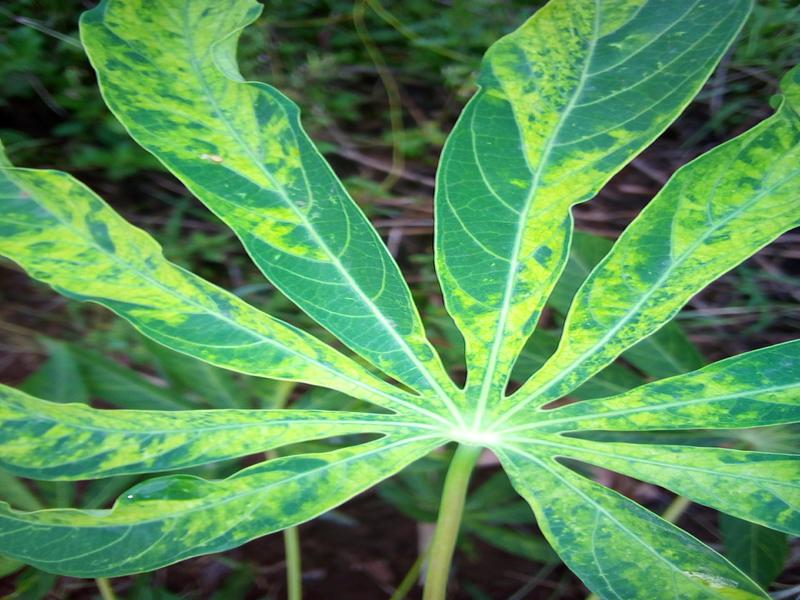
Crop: cassava
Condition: mosaic_disease